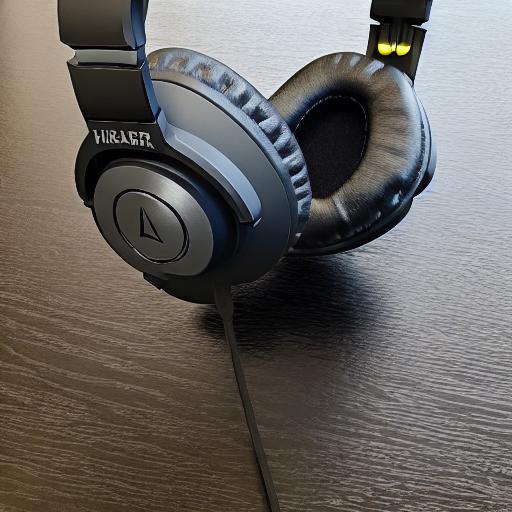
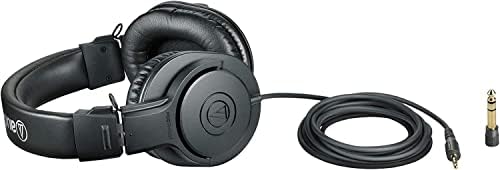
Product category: headphones
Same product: no